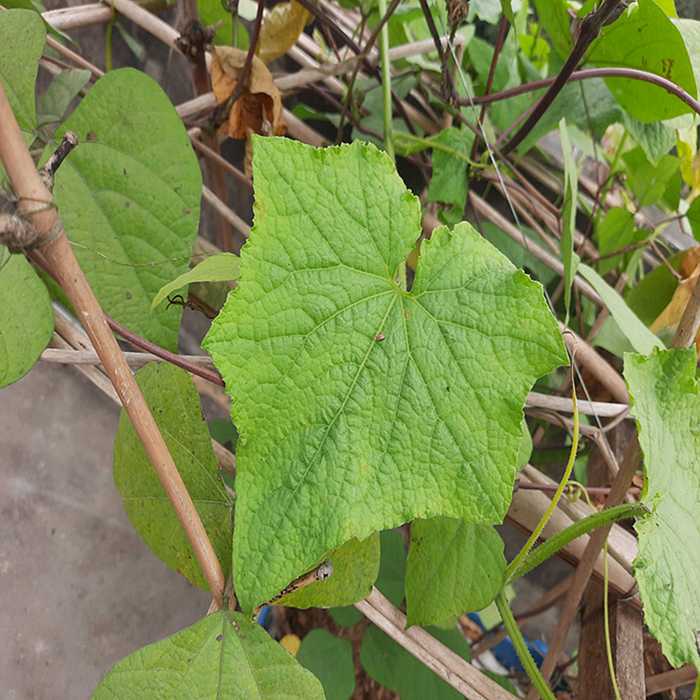
Plant: Cucumber
Label: Fresh leaf